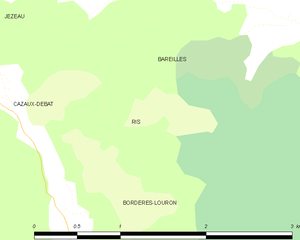
Carte des communes françaises
Ris est une commune française située dans le département des Hautes-Pyrénées, en région Occitanie.